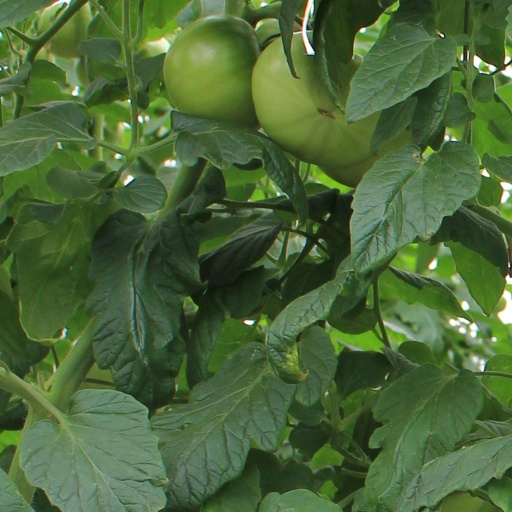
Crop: tomato